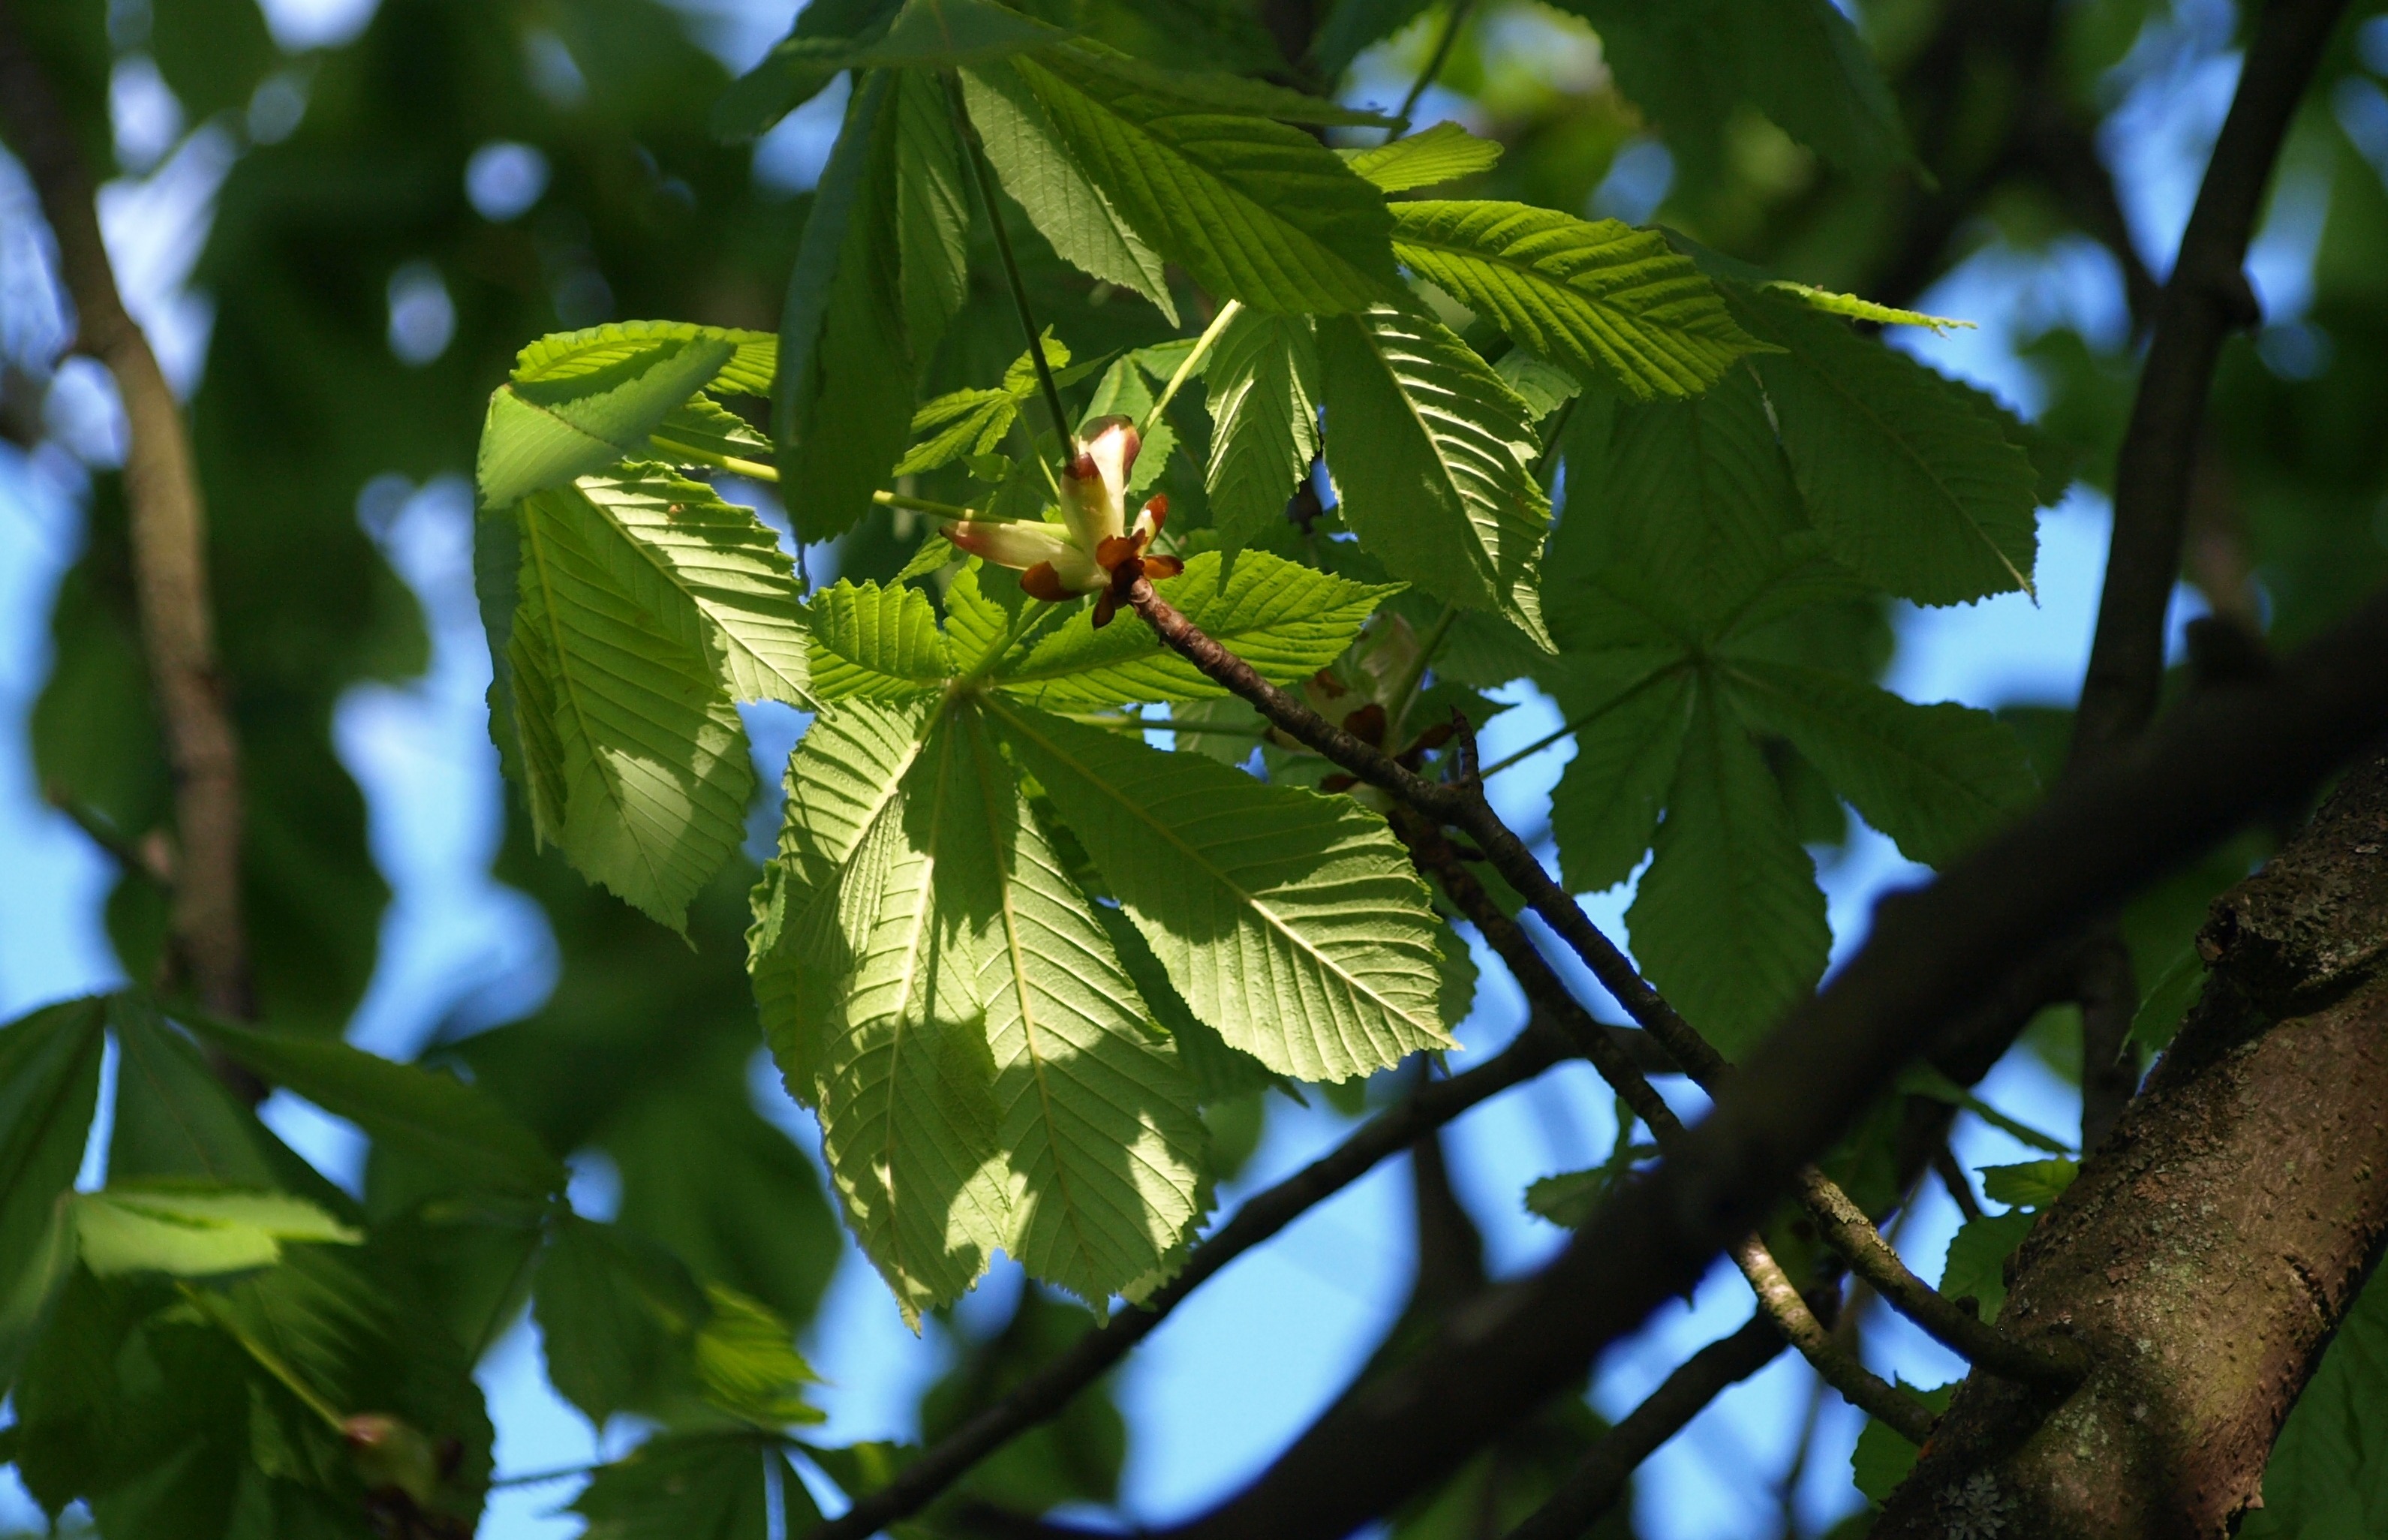
tree, nature, forest, branch, blossom, plant, sunlight, leaf, flower, green, produce, autumn, botany, flora, aesthetic, leaves, shrub, deciduous, chestnut leaves, flowering plant, woody plant, land plant